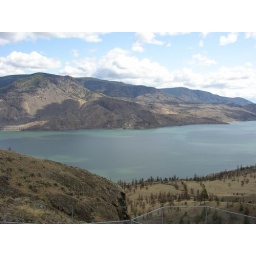
Kamloops Lake. The multicoloured line on the far side of the lake is a train over a mile long.